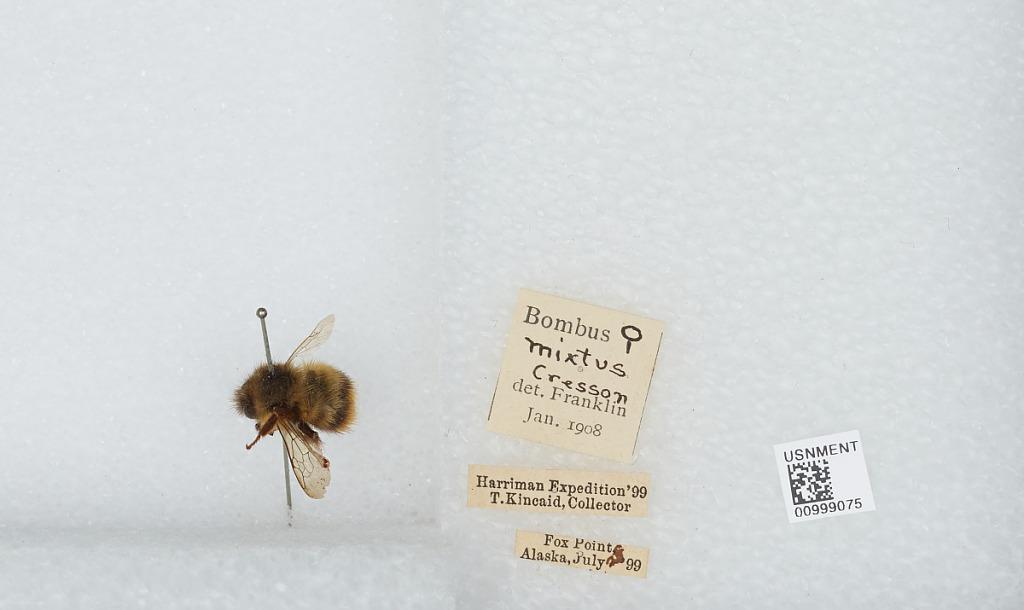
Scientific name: Bombus (Pyrobombus) mixtus Cresson
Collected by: T. Kincaid
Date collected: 1899-7-28
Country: United States
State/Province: Alaska
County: Ketchikan Gateway
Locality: Cape Fox Point
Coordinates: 55.0083, -131.004
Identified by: Franklin